Terminator Salvation

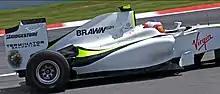
Sideway view of a Formula one racecar, with a Terminator faceplate and "Terminator Salvation" written in its rear.

On July 16, 2008, Warner Bros. debuted the film's teaser trailer on Yahoo!, accompanied by a voiceover by Christian Bale's character of John Connor. On November 25, 2008, Sony Pictures unveiled a motion poster, showing a T-800 with the words: "Welcome to Los Angeles, 2018". In December 2008, the first theatrical trailer was released on the Apple website. In March 2009, the second trailer was released on Yahoo! Movies and was attached to "Watchmen", accompanied by a remix version of Nine Inch Nails' "The Day the World Went Away". On May 8, 2009, the extended four-minute final trailer was released on Apple.